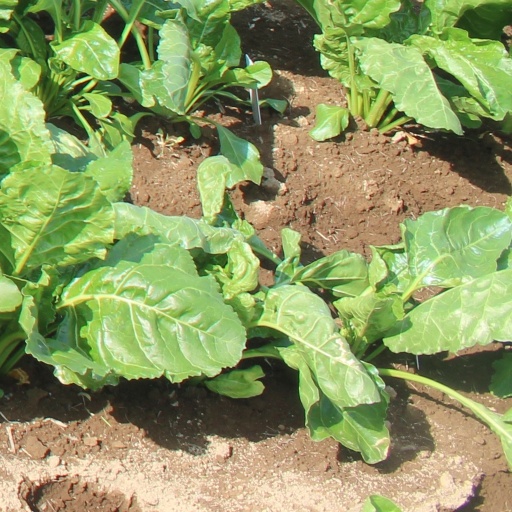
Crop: sugar beet